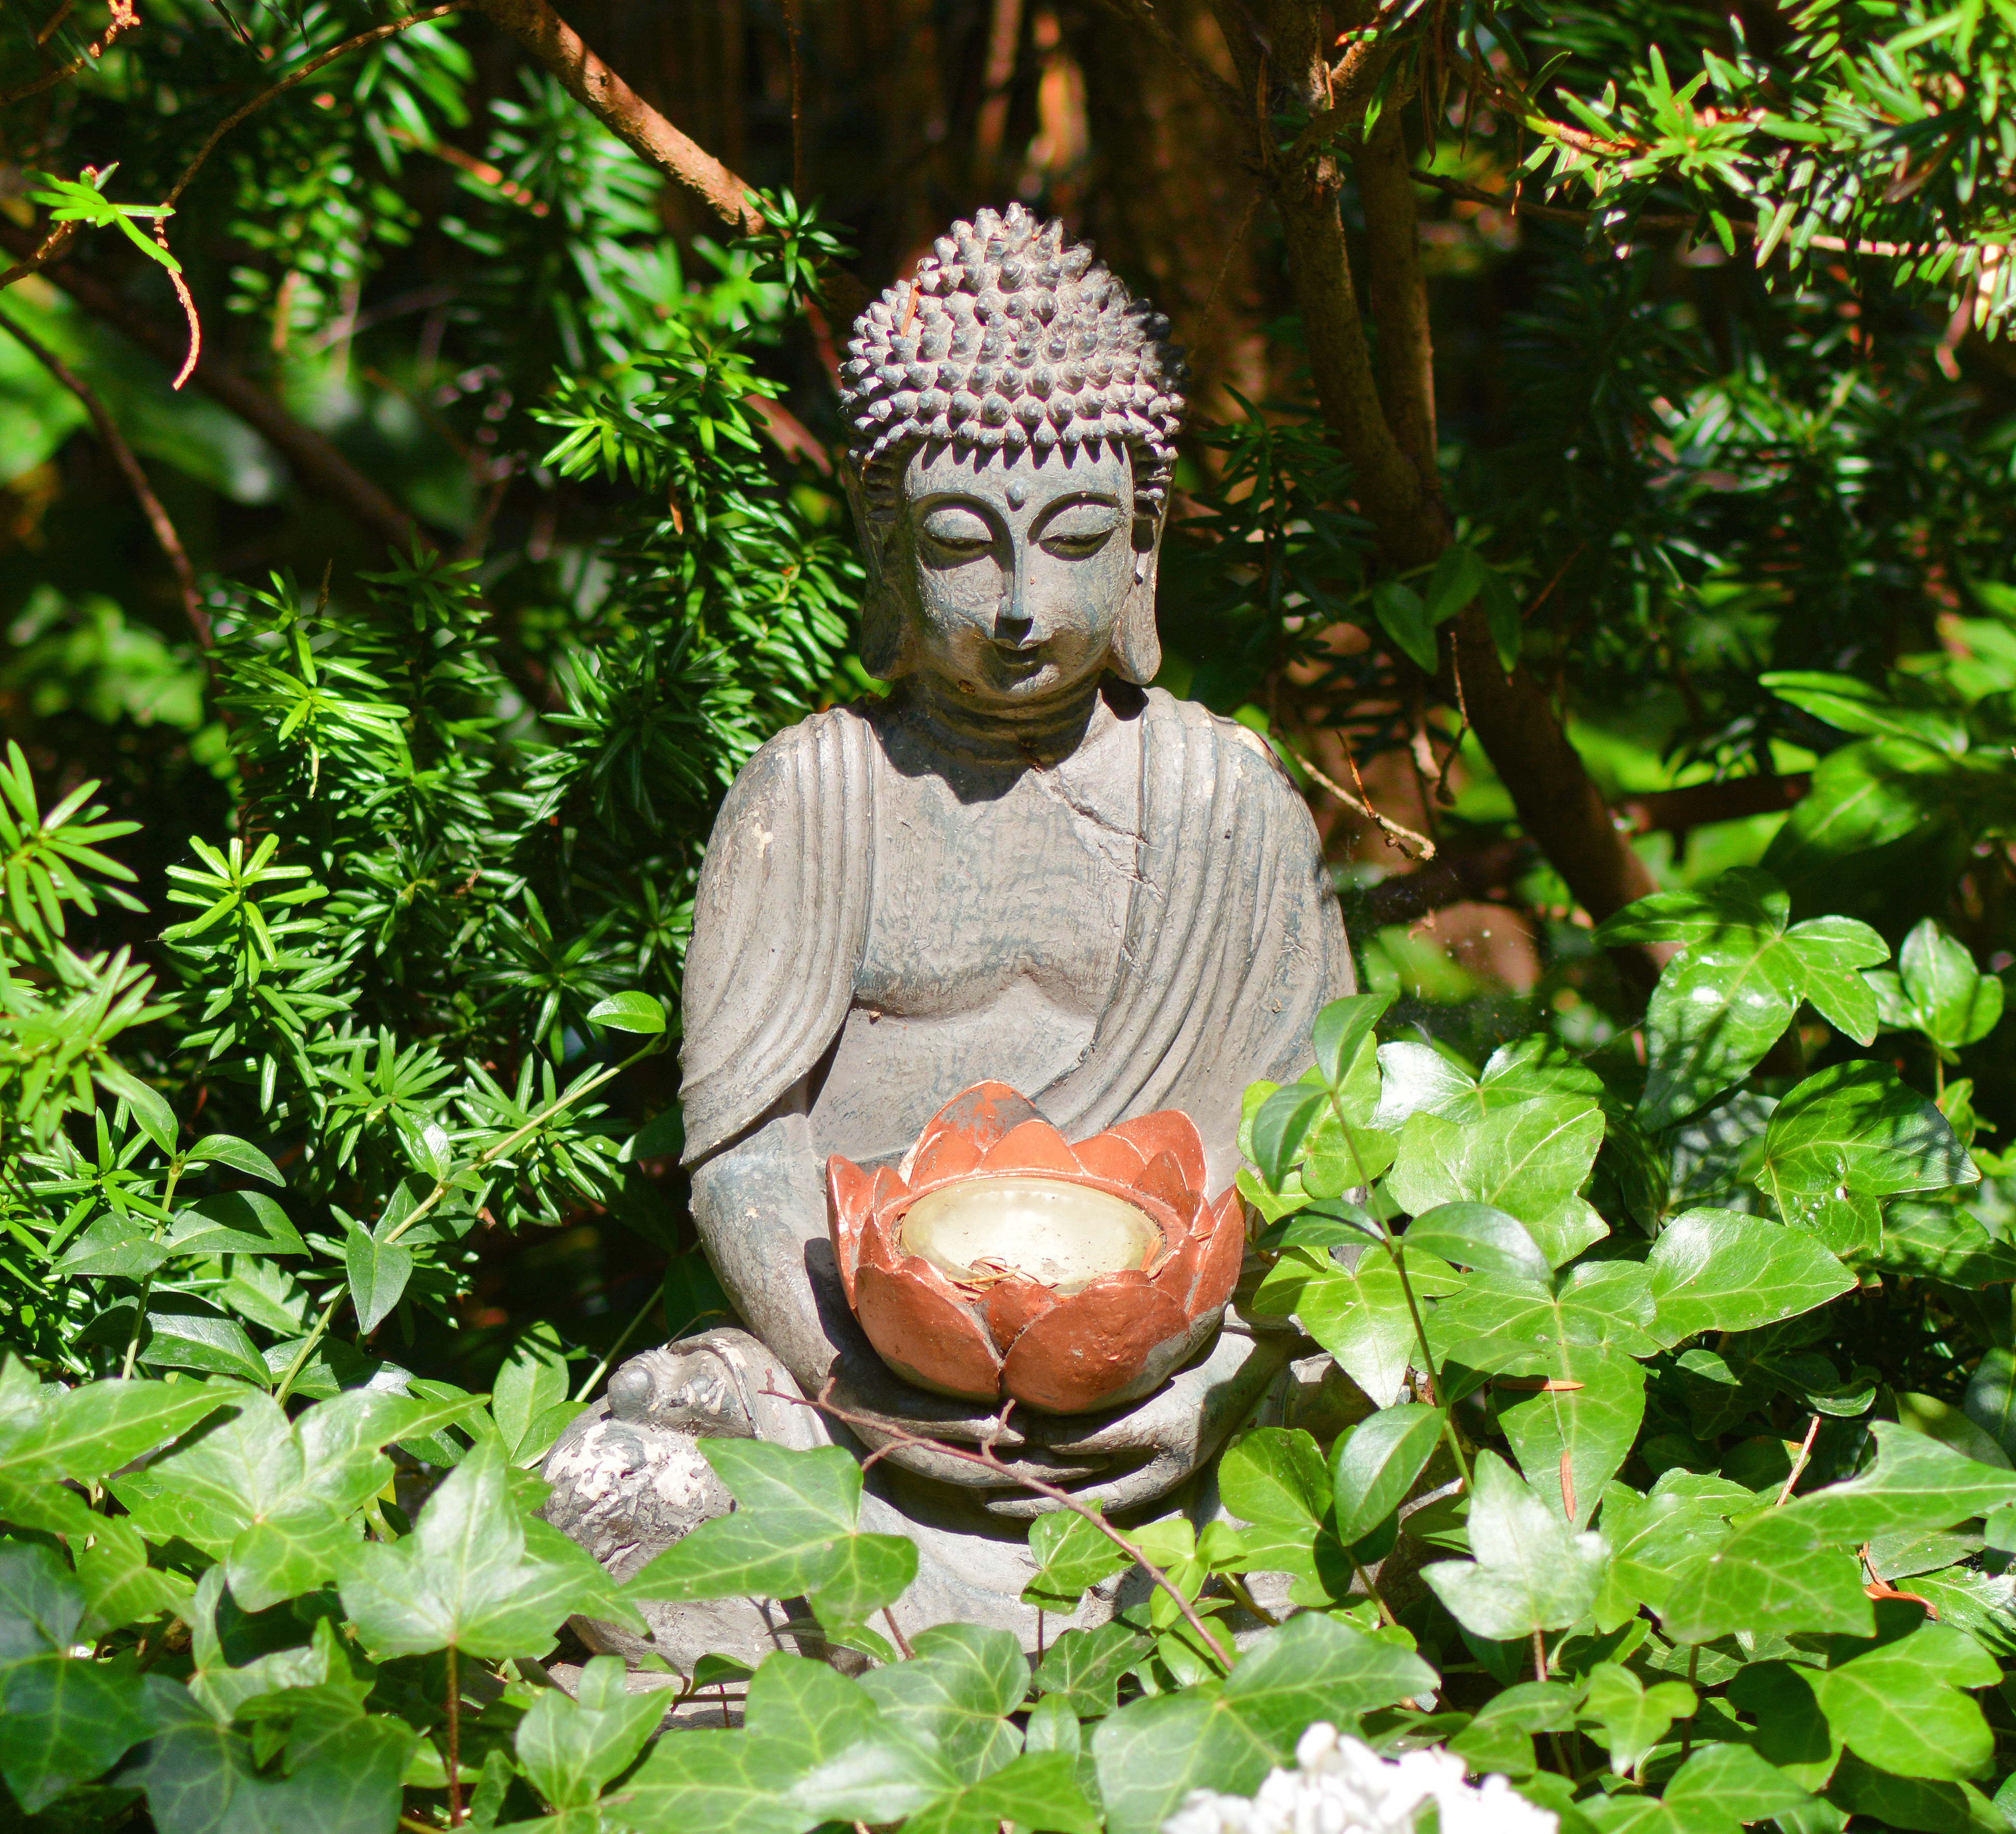
water, nature, forest, flower, monument, statue, green, jungle, ivy, garden, close, leaves, lotus, fountain, buddha, carving, ranke, buddha statue, garden gnome, ivy leaf, garden fountain, lawn ornament